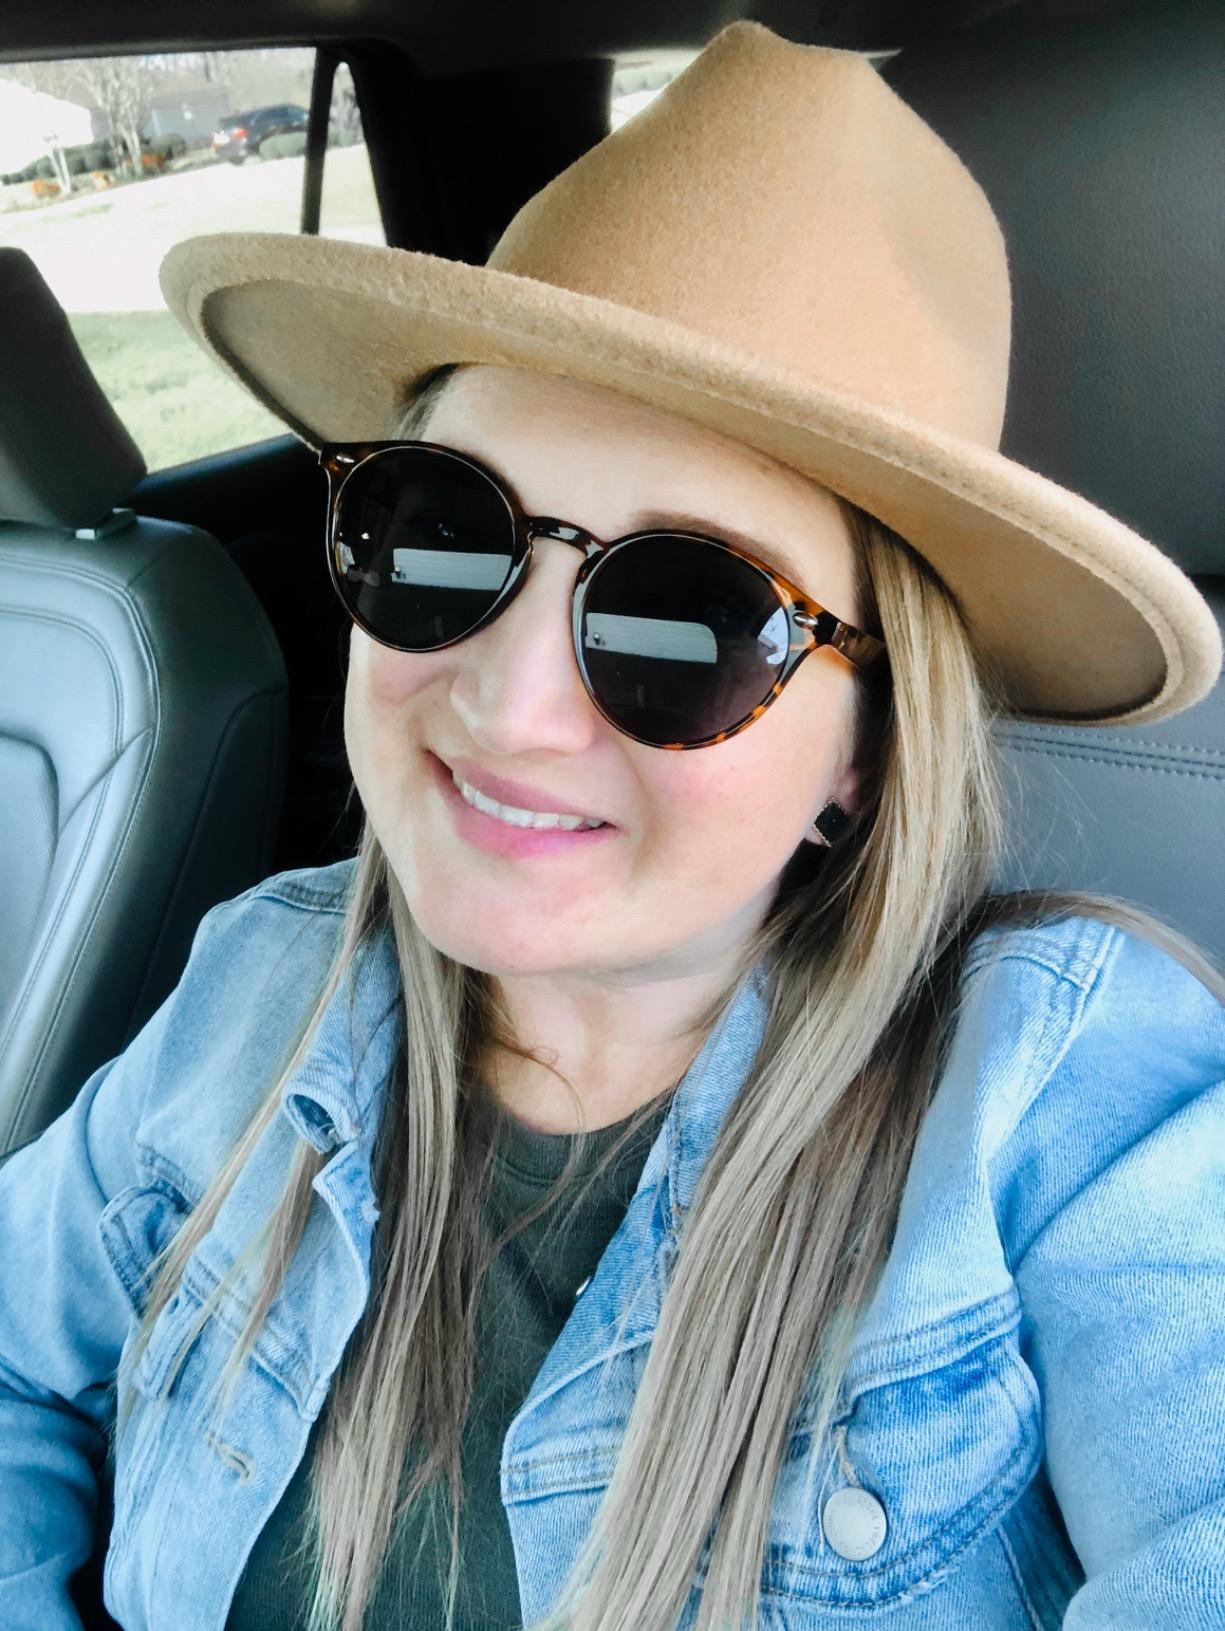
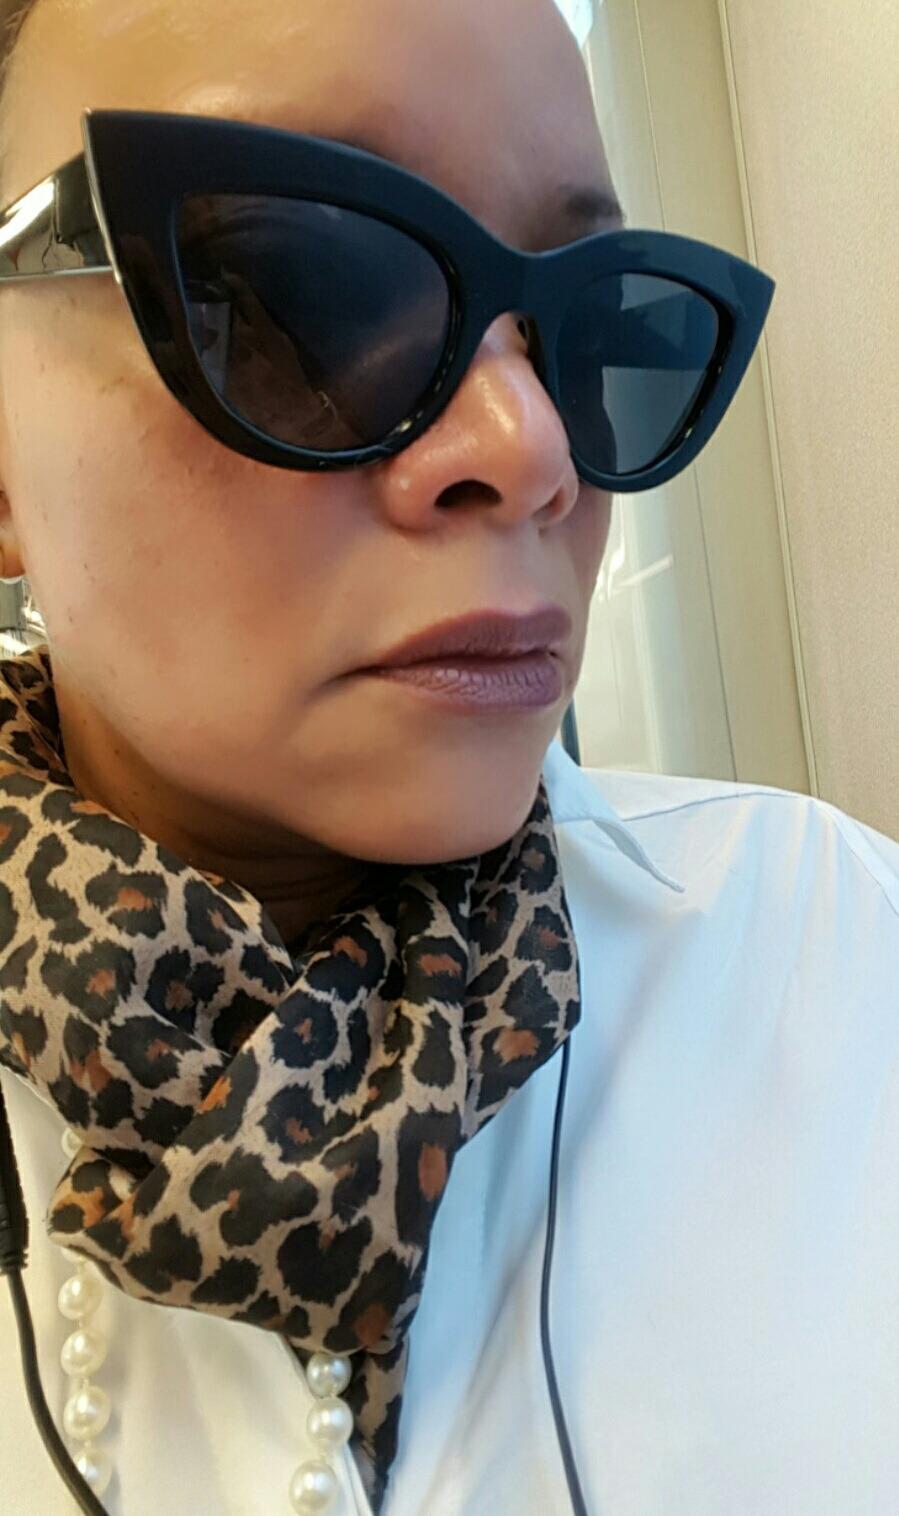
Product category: accessories_sunglasses
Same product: no